North Carolina Press Association

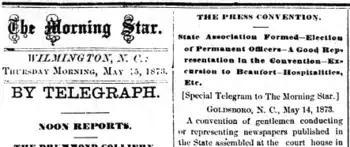
Announcement of the first convention of the North Carolina Press Association in 1873

The North Carolina Press Association (NCPA) is an American, nonprofit organization devoted to protecting and promoting newspapers and freedom of the press in the state of North Carolina. It was established in 1872 in Charlotte, North Carolina and met for its first convention on May 14, 1873 in Goldsboro, North Carolina. The founding father and first president of the NCPA was Joseph Adolphus Engelhard, of the "Wilmington Journal"..